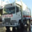
Label: truck